Preston Road tube station

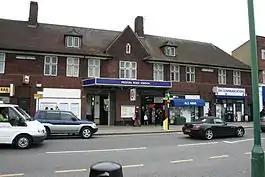
Station entrance

Preston Road is a London Underground station in Preston Road in the London Borough of Brent. It is on the Metropolitan line between Northwick Park and Wembley Park stations and is in Travelcard Zone 4. It serves the local area of Preston in Wembley and parts of Kenton.